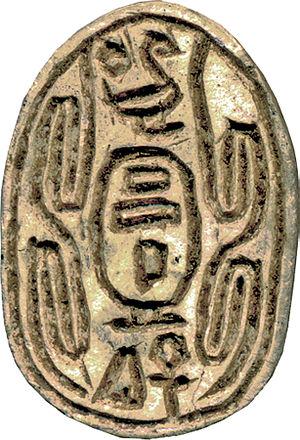
Maâtibrê est, selon certains spécialistes dont Jacques Kinnaer et Ryholt, le cinquième roi de la XIVᵉ dynastie. S'il appartient à la XIVᵉ dynastie il serait dans ce cas le roi inconnu prédécesseur et père de Néhési.